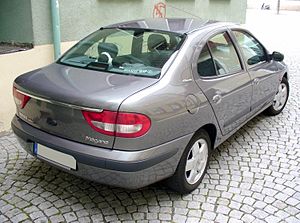
Renault Mégane / Mégane I (1995−2003) / Karrosserivarianter
Renault Mégane er en siden efteråret 1995 af den franske bilfabrikant Renault bygget lille mellemklassebil. Bilen er efterfølger for Renault 19 og er i dag i tredje generation.